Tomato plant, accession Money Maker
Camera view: horizontal (90 deg, fisheye); turntable rotation: 180 degrees
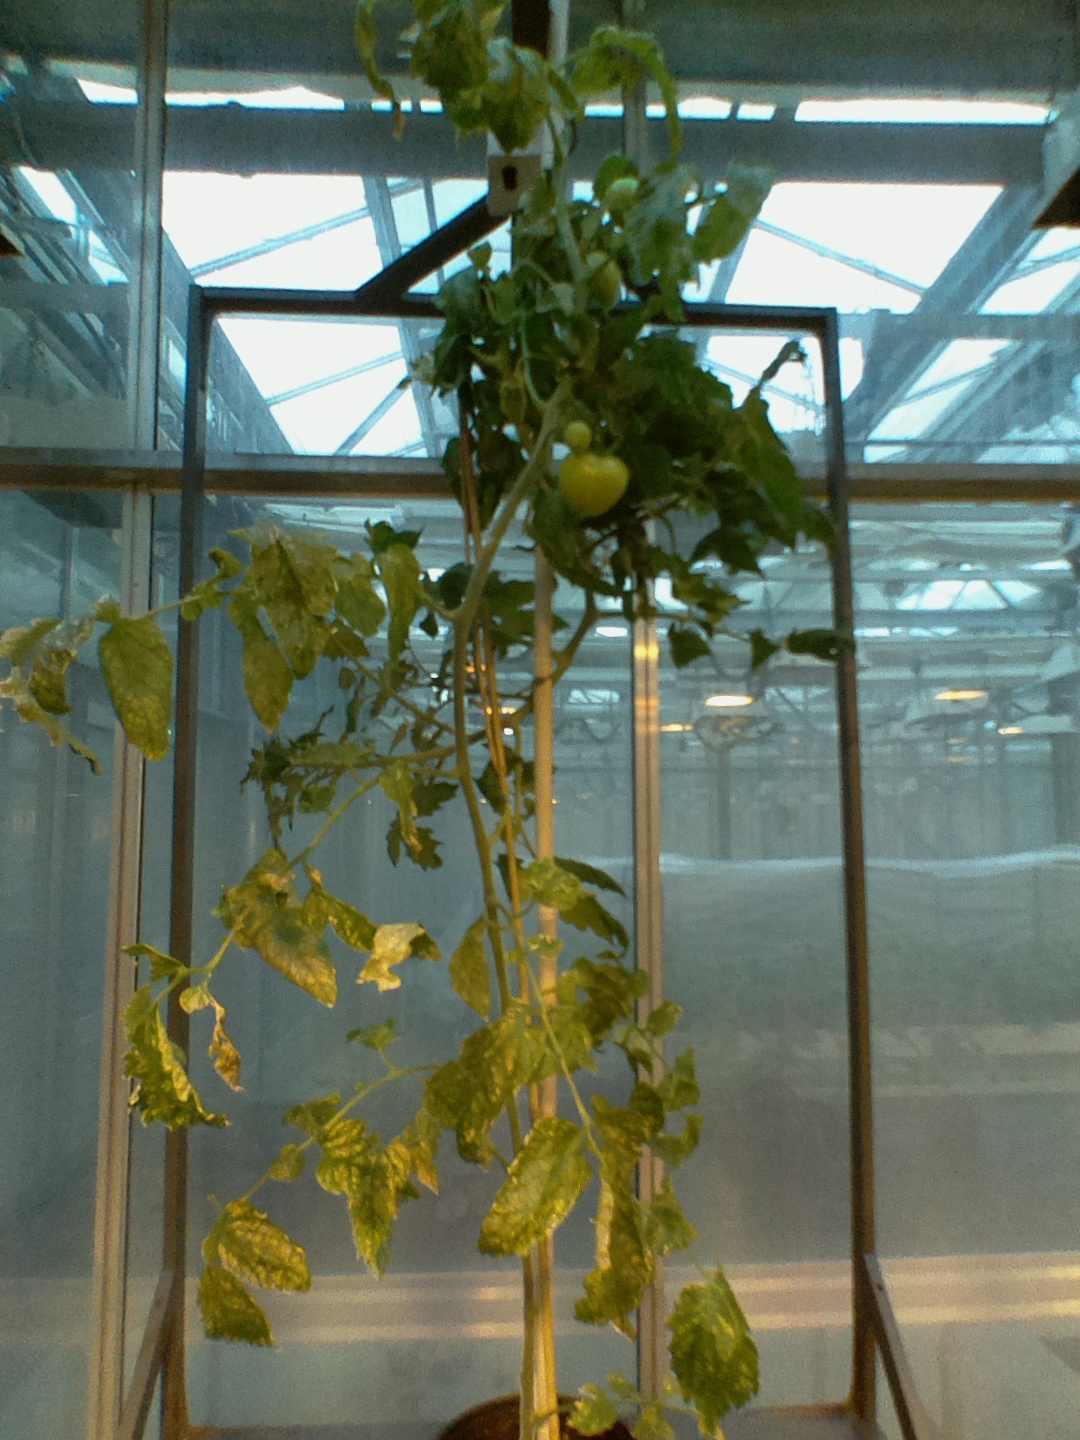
BBCH growth stage 76: 60%-70% of final fruit size